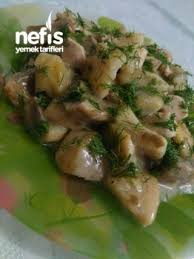
Yemek: enginar